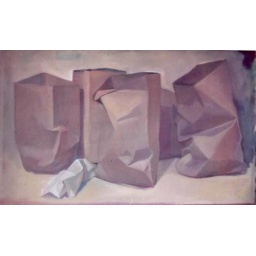
study for paper bags in oil